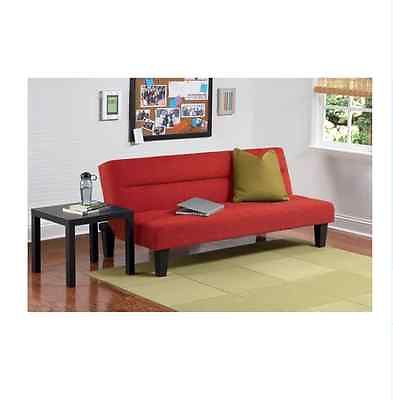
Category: sofa